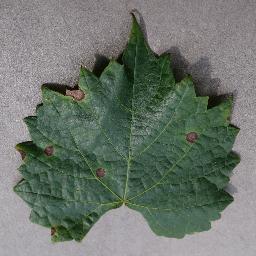
Label: Grape___Black_rot